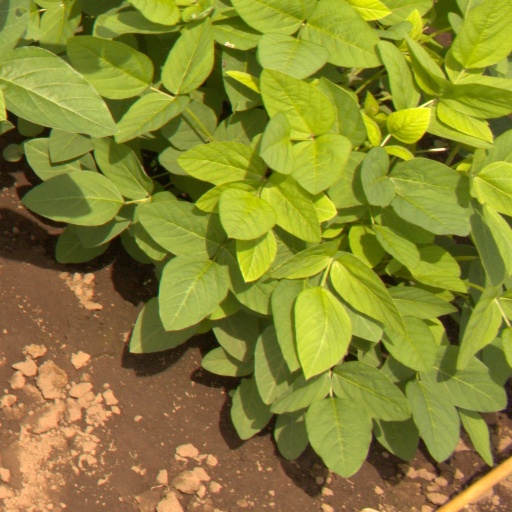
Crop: soybean